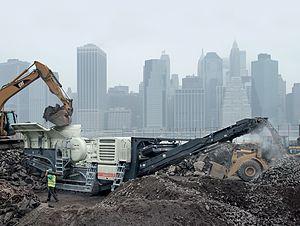
Lokotrack™ LT106 à Manhattan
Metso Outotec est un groupe industriel finlandais, spécialisé dans les équipements industriels pour les secteurs des mines et de la construction ainsi que les industries du pétrole et du gaz, du recyclage, des pâtes et papiers et autres industries de procédés. L'entreprise emploie 15 000 personnes dans 50 pays et son chiffre d'affaires combiné pour 2019 s'élève à environ 4,2 milliards d'euros. Les actions de Metso sont répertoriées à la bourse d'Helsinki.